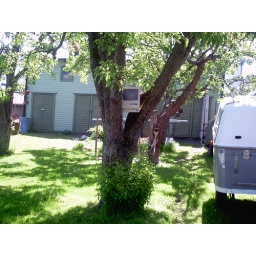
Out walking home early in the morning, i see this. A Macintosh Plus in a tree.. Briljant!